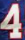
Number: 4